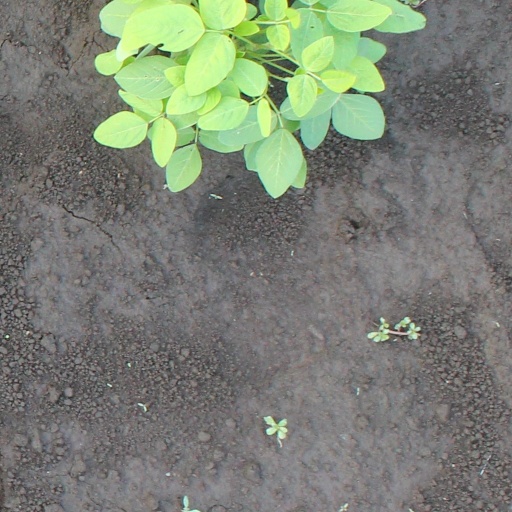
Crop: soybean